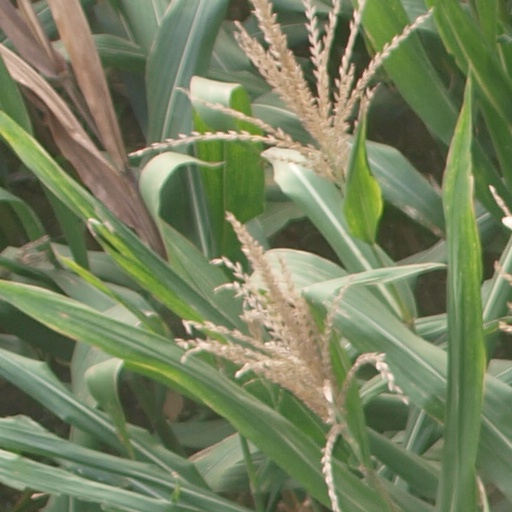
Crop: maize; corn